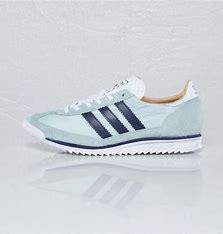
Brand: Adidas
Model: SL 72